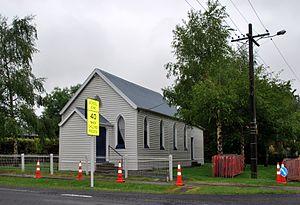
Glentunnel est une petite localité située dans la région de Canterbury, située de l’Île du Sud de la Nouvelle-Zélande.